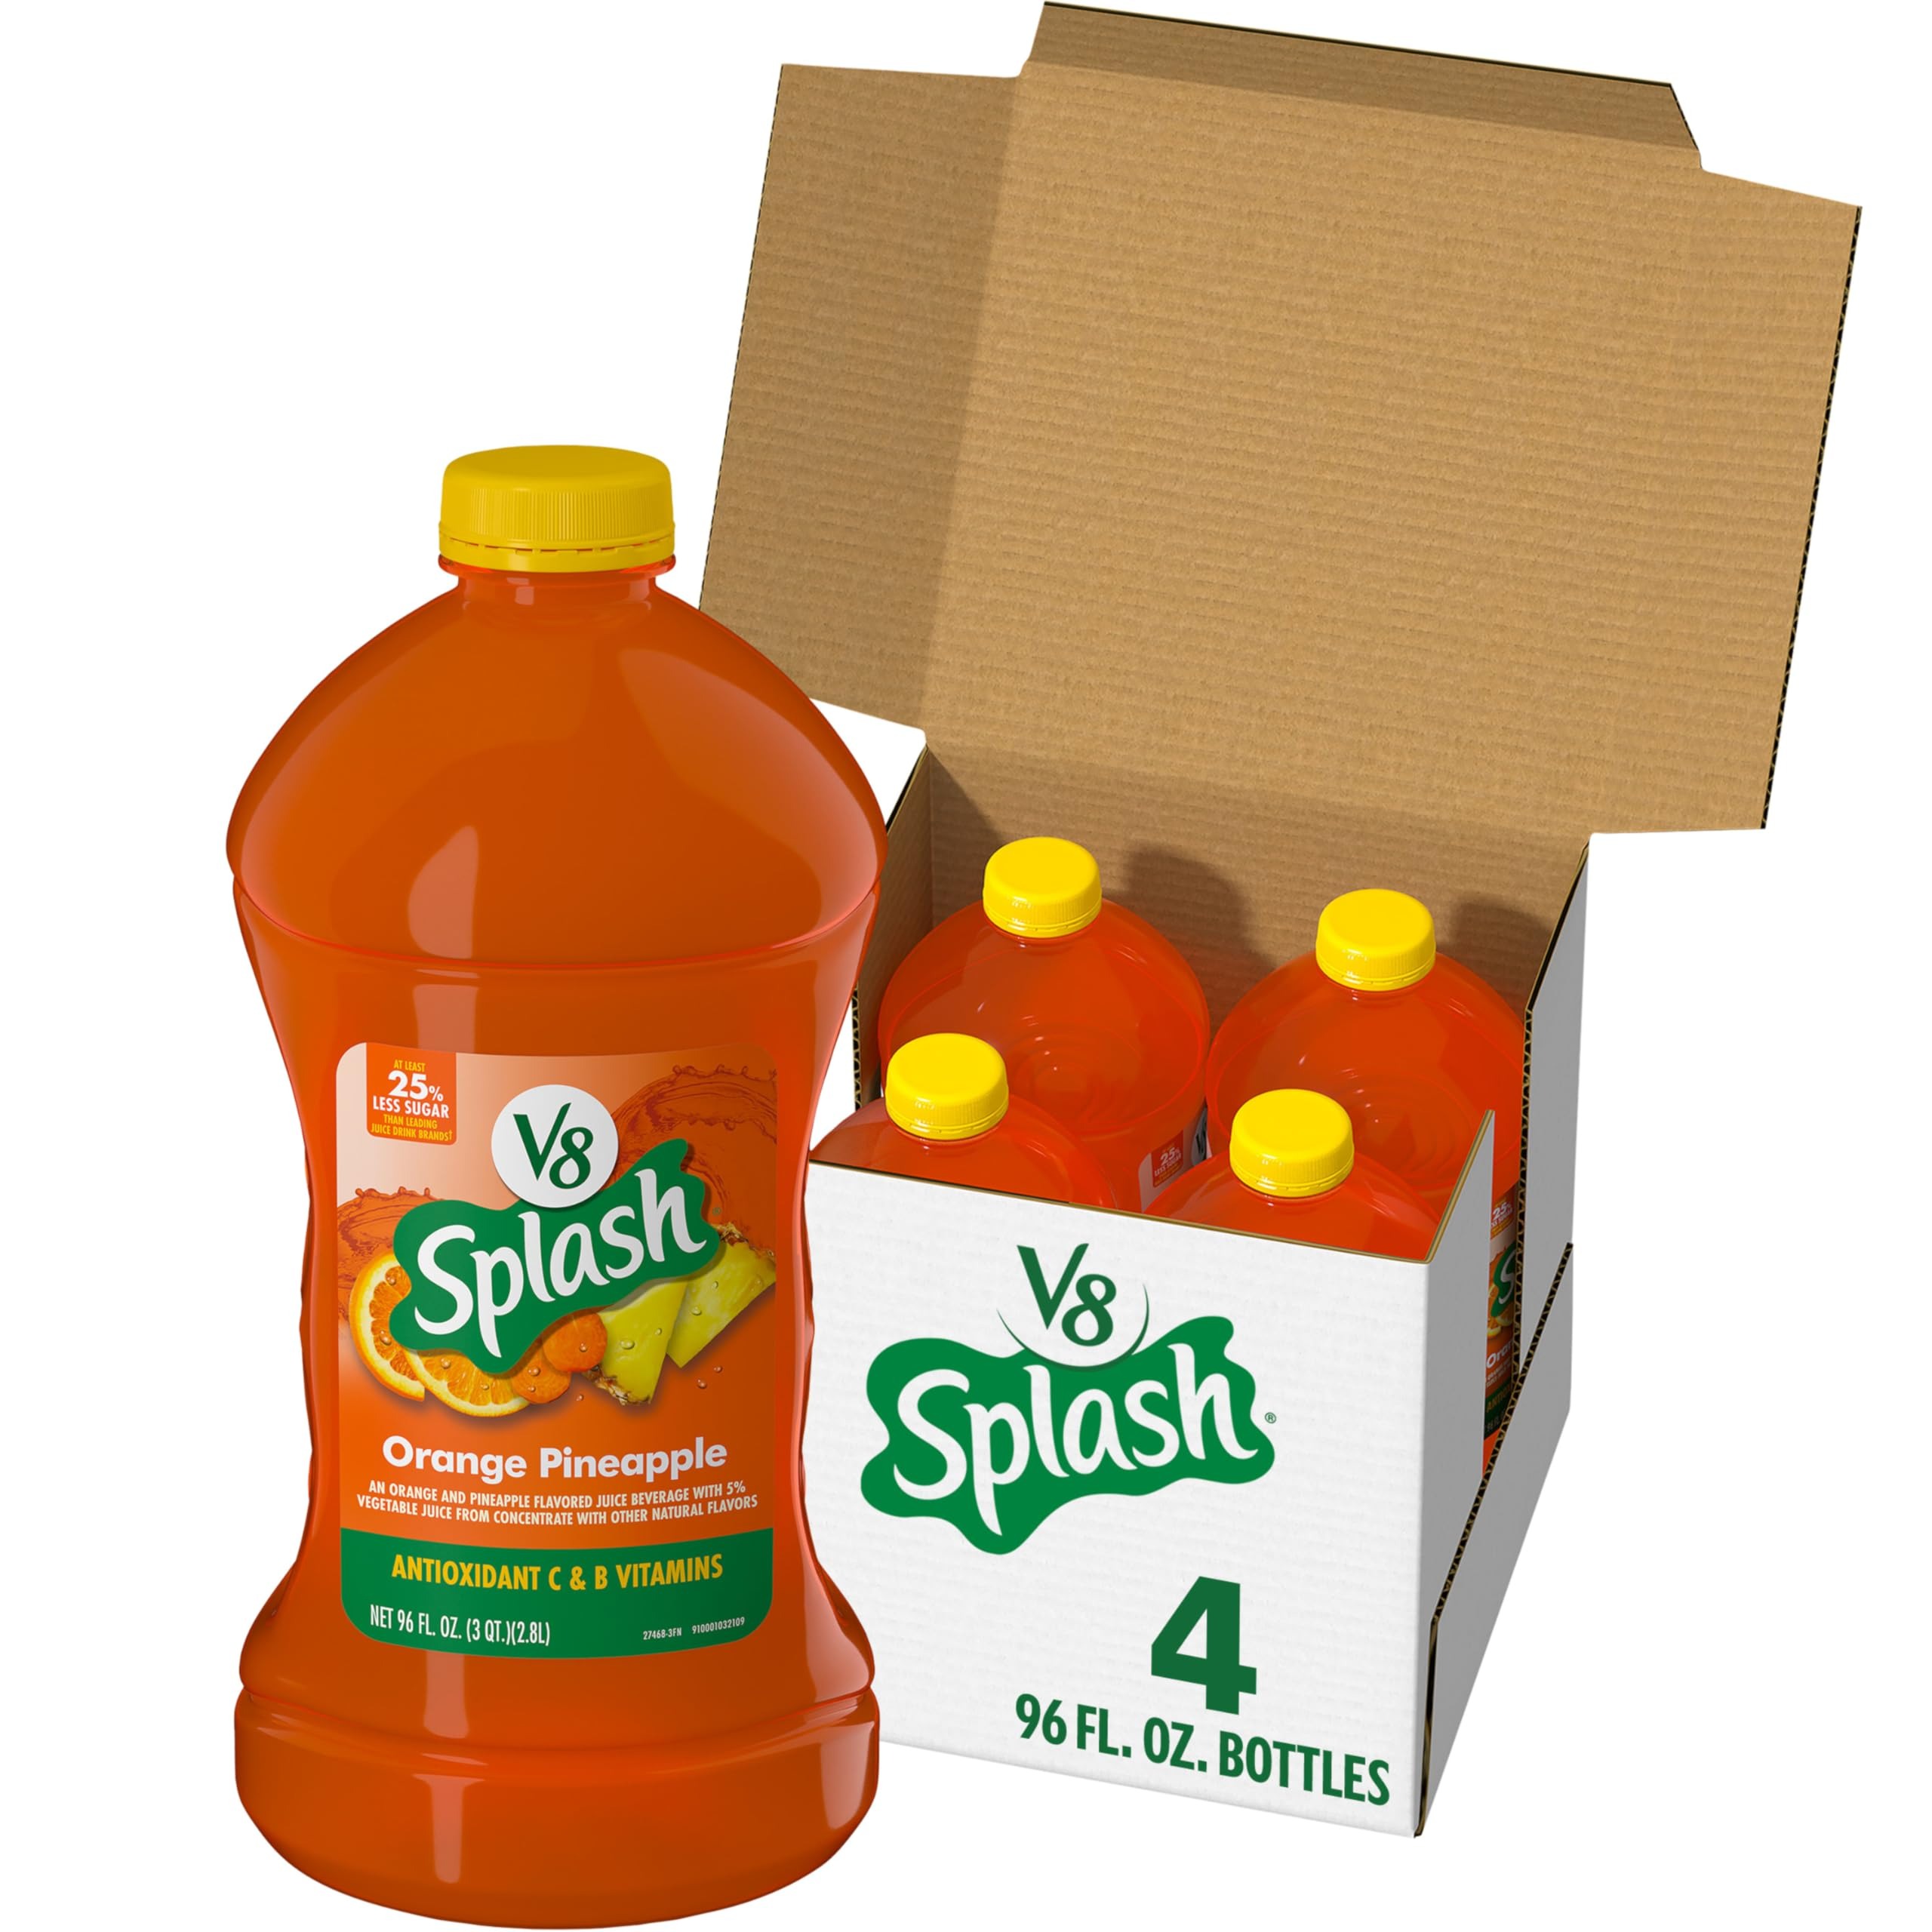
Item Name: V8 Splash Orange Pineapple Flavored Juice Beverage, 96 FL OZ Bottle (Pack of 4)
Bullet Point 1: Refreshing Juice Drink: Four (4) 96 fl oz bottles of V8 Splash Orange Pineapple Flavored Juice Beverage
Bullet Point 2: Flavored Beverage with 5 Percent Juice: Juice drink made with 5 percent carrot juice from concentrate along with other natural flavors
Bullet Point 3: Orange Pineapple Drink: Orange pineapple fruit flavored beverage makes a delicious kids juice and smoothie add-in
Bullet Point 4: 25 Percent Less Sugar: Gluten free V8 Splash has 25 percent less sugar than leading brands of juice drinks (1)
Bullet Point 5: Juices for Kids and Adults: Delicious pineapple juice drink that's perfect for entertaining or everyday enjoyment
Value: 384.0
Unit: Fl Oz

Price: 3.44